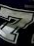
Number: 7